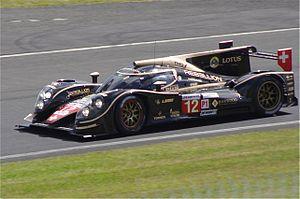
Le Championnat du monde d'endurance FIA 2012 est la première édition de cette compétition issue de l'Intercontinental Le Mans Cup. Elle se déroule du 17 mars au 27 octobre 2012. Elle comprend huit manches dont les 24 Heures du Mans.
Lola Cars est un constructeur automobile britannique, fondé en 1958 par Eric Broadley.
Nick Heidfeld, né le 10 mai 1977 à Mönchengladbach, est un pilote automobile allemand. De 2000 à 2011, il participe à 183 Grands Prix de Formule 1, pour treize podiums inscrits.
La Lola B12/60 est une voiture de course développée et homologuée pour répondre aux règlement Le Mans Prototype de l'Automobile Club de l'Ouest et de la Fédération internationale de l'automobile. Elle est construite par le constructeur britannique Lola Cars, puis engagée par l'écurie suisse Rebellion Racing en championnat du monde d'endurance FIA à partir de la saison 2012, et à moindre mesure dans le championnat American Le Mans Series. L'écurie américaine Dyson Racing, l'a également engagée en ALMS à partir de 2012, sur toutes les manches.